Homeland for the Jewish people

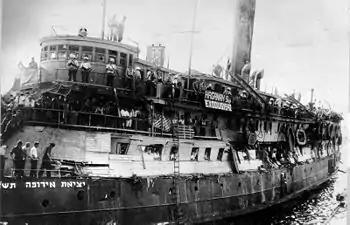
Jews, largely Holocaust survivors, on their way from France to Mandatory Palestine, aboard the SS "Exodus"

The Jewish aspiration to return to Zion, generally associated with divine redemption, has suffused Jewish religious thought since the destruction of the First Temple and the Babylonian exile.